Samanala Dam

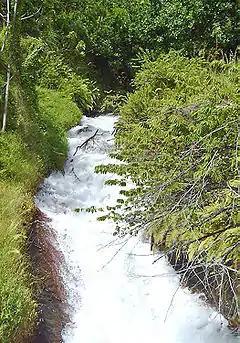
The leak from the Samanala Dam

A permeable area of ground was found during the construction of the dam in 1988. Curtain grouting was used in an effort to remedy this. However, as the reservoir was being filled, a large leak occurred on the side of the right bank, about downstream from the dam, causing a landslip. Subsequent measures taken to control the leakage were largely ineffective. The leakage of approximately per second continues, but has not affected power production at the plant, which has been in full operation since its commissioning in 1992.